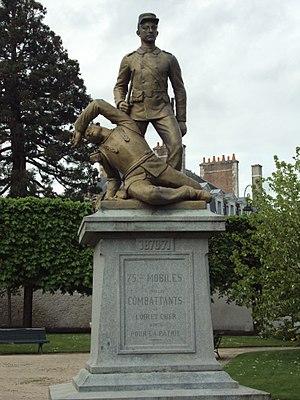
Monuments aux morts du 75e mobile pour les soldats morts durant la guerre franco-prussienne de 1870. Commune de Blois, non loin de la gare.
Les monuments aux morts de la guerre de 1870 constituent les premiers exemples français de monuments rendant hommage aux Morts pour la Patrie citant à égalité les hommes de troupe et les officiers. Les premiers furent élevés dès les années 1870.
Le département de Loir-et-Cher est issu de la Révolution qui crée les départements en 1790. Formé à partir de l'ancien comté de Blois, du duché de Vendôme, et d'autres petits territoires détachés de plus grandes entités, celui de Loir-et-Cher est artificiel, sans unité géographique ni historique. Mais Blois, désignée comme préfecture, retrouve le rôle qu'elle avait perdu depuis le départ de la cour royale à la fin du XVIᵉ siècle.